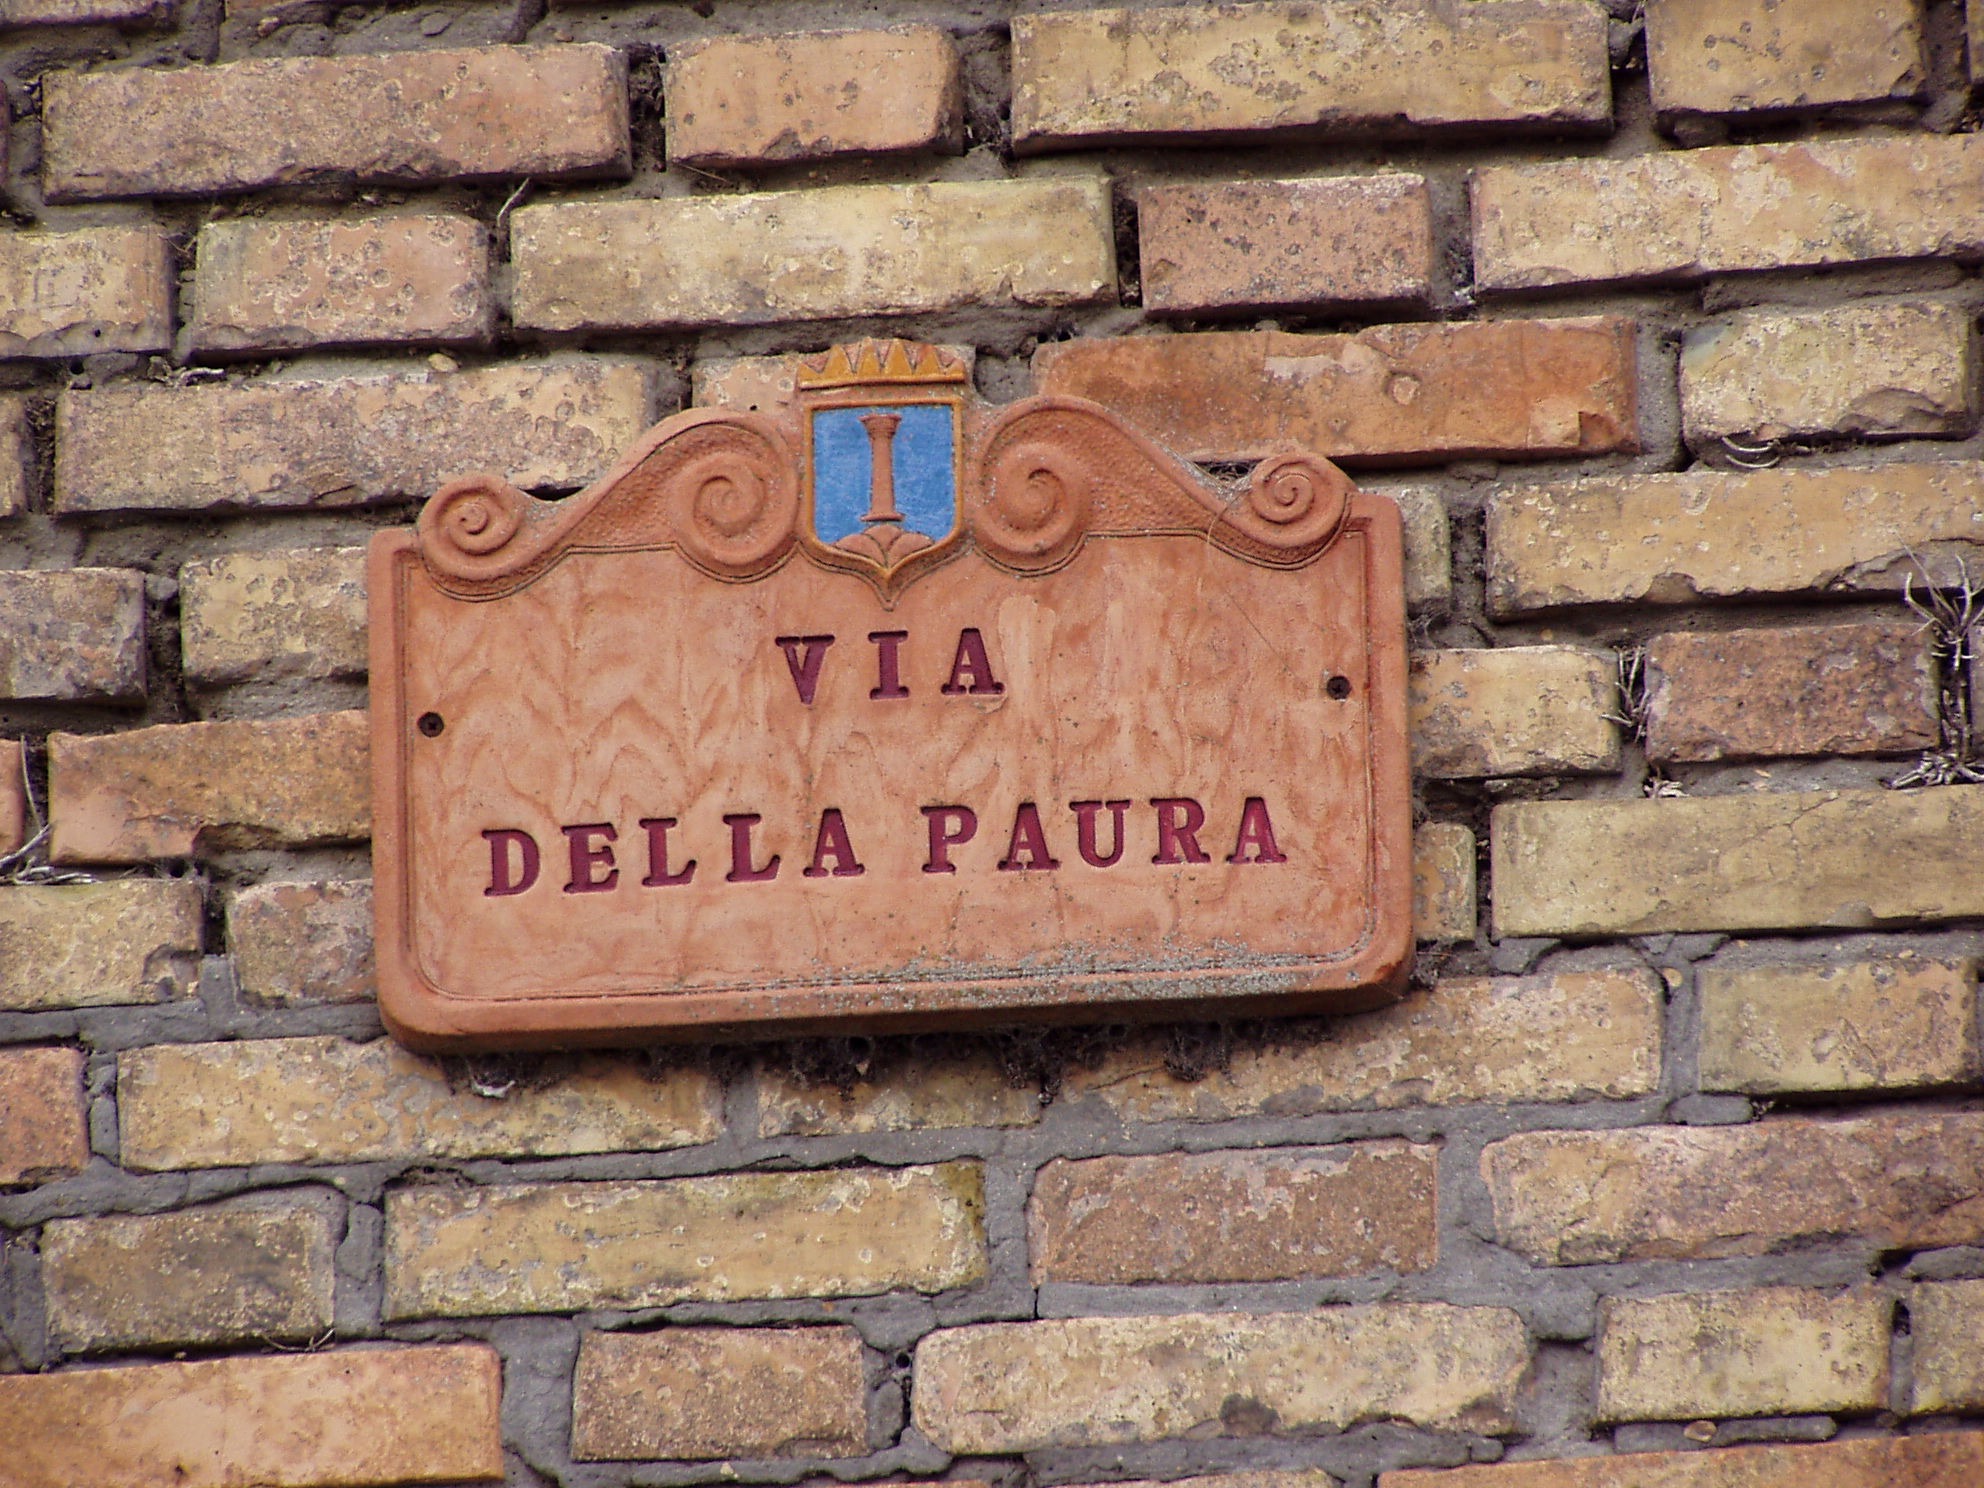
wood, number, wall, brick, material, brick wall, history, brickwork